Guy du Fresnay

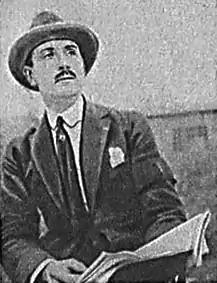

Guy Du Fresnay (1877-1937) was a French writer and silent film director best known for his silent films of the late 1910s and early 1920s. He was awarded the Legion of Honor in 1919.